Andros

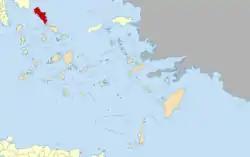
Andros town

Andros is the northernmost island of the Greek Cyclades archipelago, about southeast of Euboea, and about north of Tinos. It is nearly long, and its greatest breadth is . It is for the most part mountainous, with many fruitful and well-watered valleys. The municipality, which includes the island Andros and several small, uninhabited islands, has an area of . The largest towns are Andros (town), Gavrio, Batsi, and Ormos Korthiou.